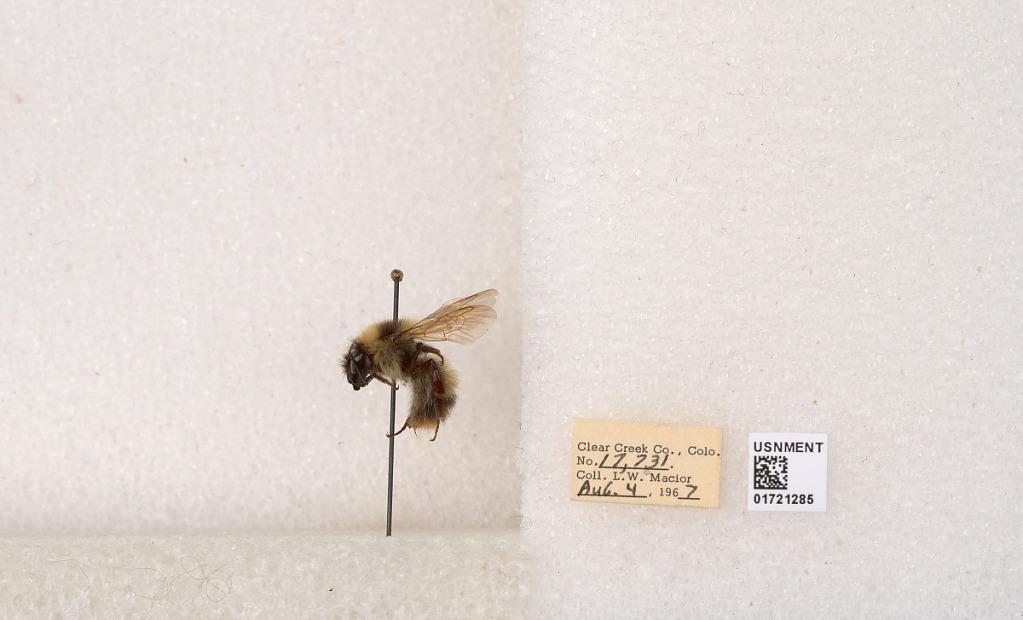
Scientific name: Bombus kirbyellus
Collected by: L. Macior
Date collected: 1967-8-4
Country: United States
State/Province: Colorado
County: Clear Creek
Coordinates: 39.6891, -105.644